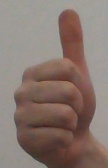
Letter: aleff